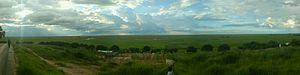
François Coillard est un missionnaire protestant envoyé par la Société des missions évangéliques de Paris au Basutoland en renfort d'une première équipe installée depuis 1830. Il est surtout connu comme fondateur de la « mission au Zambèze » au Barotseland, région située aujourd'hui en Zambie.